Subcomandante Marcos

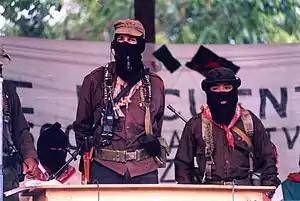
Subcomandante Marcos (center, wearing brown cap) in Chiapas

In early 1995, while the Secretary of Interior Esteban Moctezuma was, in good faith, reaching out to Marcos and the Zapatistas to arrange talks aimed at bringing peace to Chiapas, Mexico's Attorney General's Office learned of the true identity of Subcomandante Marcos from a former-subcommander-turned-traitor Subcomandante Daniel (alias Salvador Morales Garibay).